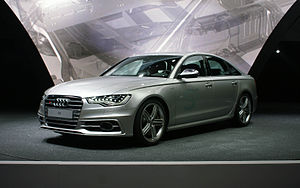
Audi S6 / S6 C7 (2012−)
Audi S6 er sportsversionen af Audi A6. En endnu sportsligere version er RS6. Bilen adskiller sig i alle generationer fra den normale Audi A6 i optiske og tekniske detaljer. Dertil hører ud over effektstærkere motorer og mere eksklusive materialer som f.eks. udvalgte lædersorter eller trimdele af ægte carbon. Også et mere omfangsrigt standardudstyr kendetegner S6. Dertil hører ud over firehjulstrækket quattro og de S6-typiske designtræk som skrifttræk foran og bagpå og siden generation C5 de sølvfarvede kapper på sidespejlene. Derudover kan S6 kendes på ændringer af byggedelene som f.eks. fælge, udstødningssystem, undervogn og kofangere. S6 Plus er siden introduktionen blevet bygget hos quattro GmbH og er såmænd grundstenen for en serie af eksklusive biler fra mærket Audi, op til R8.